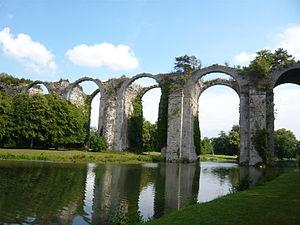
aqueduc du château de Maintenon, Eure-et-Loir, France.
Le canal de l'Eure, aussi appelé canal Louis XIV et canal de Maintenon, est un canal non navigable resté inachevé construit par Vauban pour alimenter en eau le domaine royal de Versailles. Détournée à hauteur de Pontgouin, non loin de Chartres, l'eau de l'Eure devait être acheminée ainsi jusqu'à l’étang de la Tour, non loin de Rambouillet, pour alimenter le domaine royal de Versailles. D'une longueur prévue de près de 80 km, sa construction débute en 1685 et sera interrompue 3 ans plus tard par la guerre de la Ligue d'Augsbourg. À la fin de celle-ci, malgré les travaux déjà réalisés et l'argent dépensé, le chantier ne sera jamais repris et le canal restera inachevé.
Le parc de Versailles, dès sa création, est pourvu de nombreux bassins, fontaines et jets d'eau. Le roi Louis XIV accorde une grande importance aux jeux d'eau censés sublimer sa splendeur. Avec toujours plus de fontaines et de jets, le parc en comptera jusqu'à 1400, l'apport en eau devra être toujours plus important. L'approvisionnement sera une préoccupation constante dès le début de l'aménagement des jardins car le site choisi de Versailles est une zone marécageuse loin de toute source importante d'eau vive. Il faudra donc d'importants travaux d'hydraulique pour aller chercher l'eau toujours plus loin, travaux qui ne seront jamais suffisants. À la fin du règne de Louis XIV, les jets d'eau consomment 6 300 m³ à l'heure. L'aménagement du parc et les travaux pour son approvisionnement en eau représenteront un tiers du coût total de construction du château de Versailles.